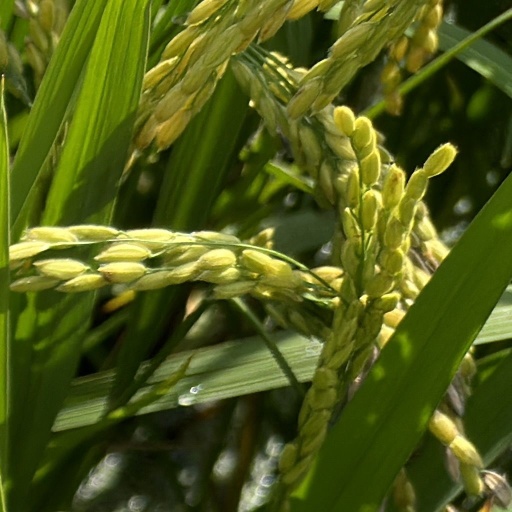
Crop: rice